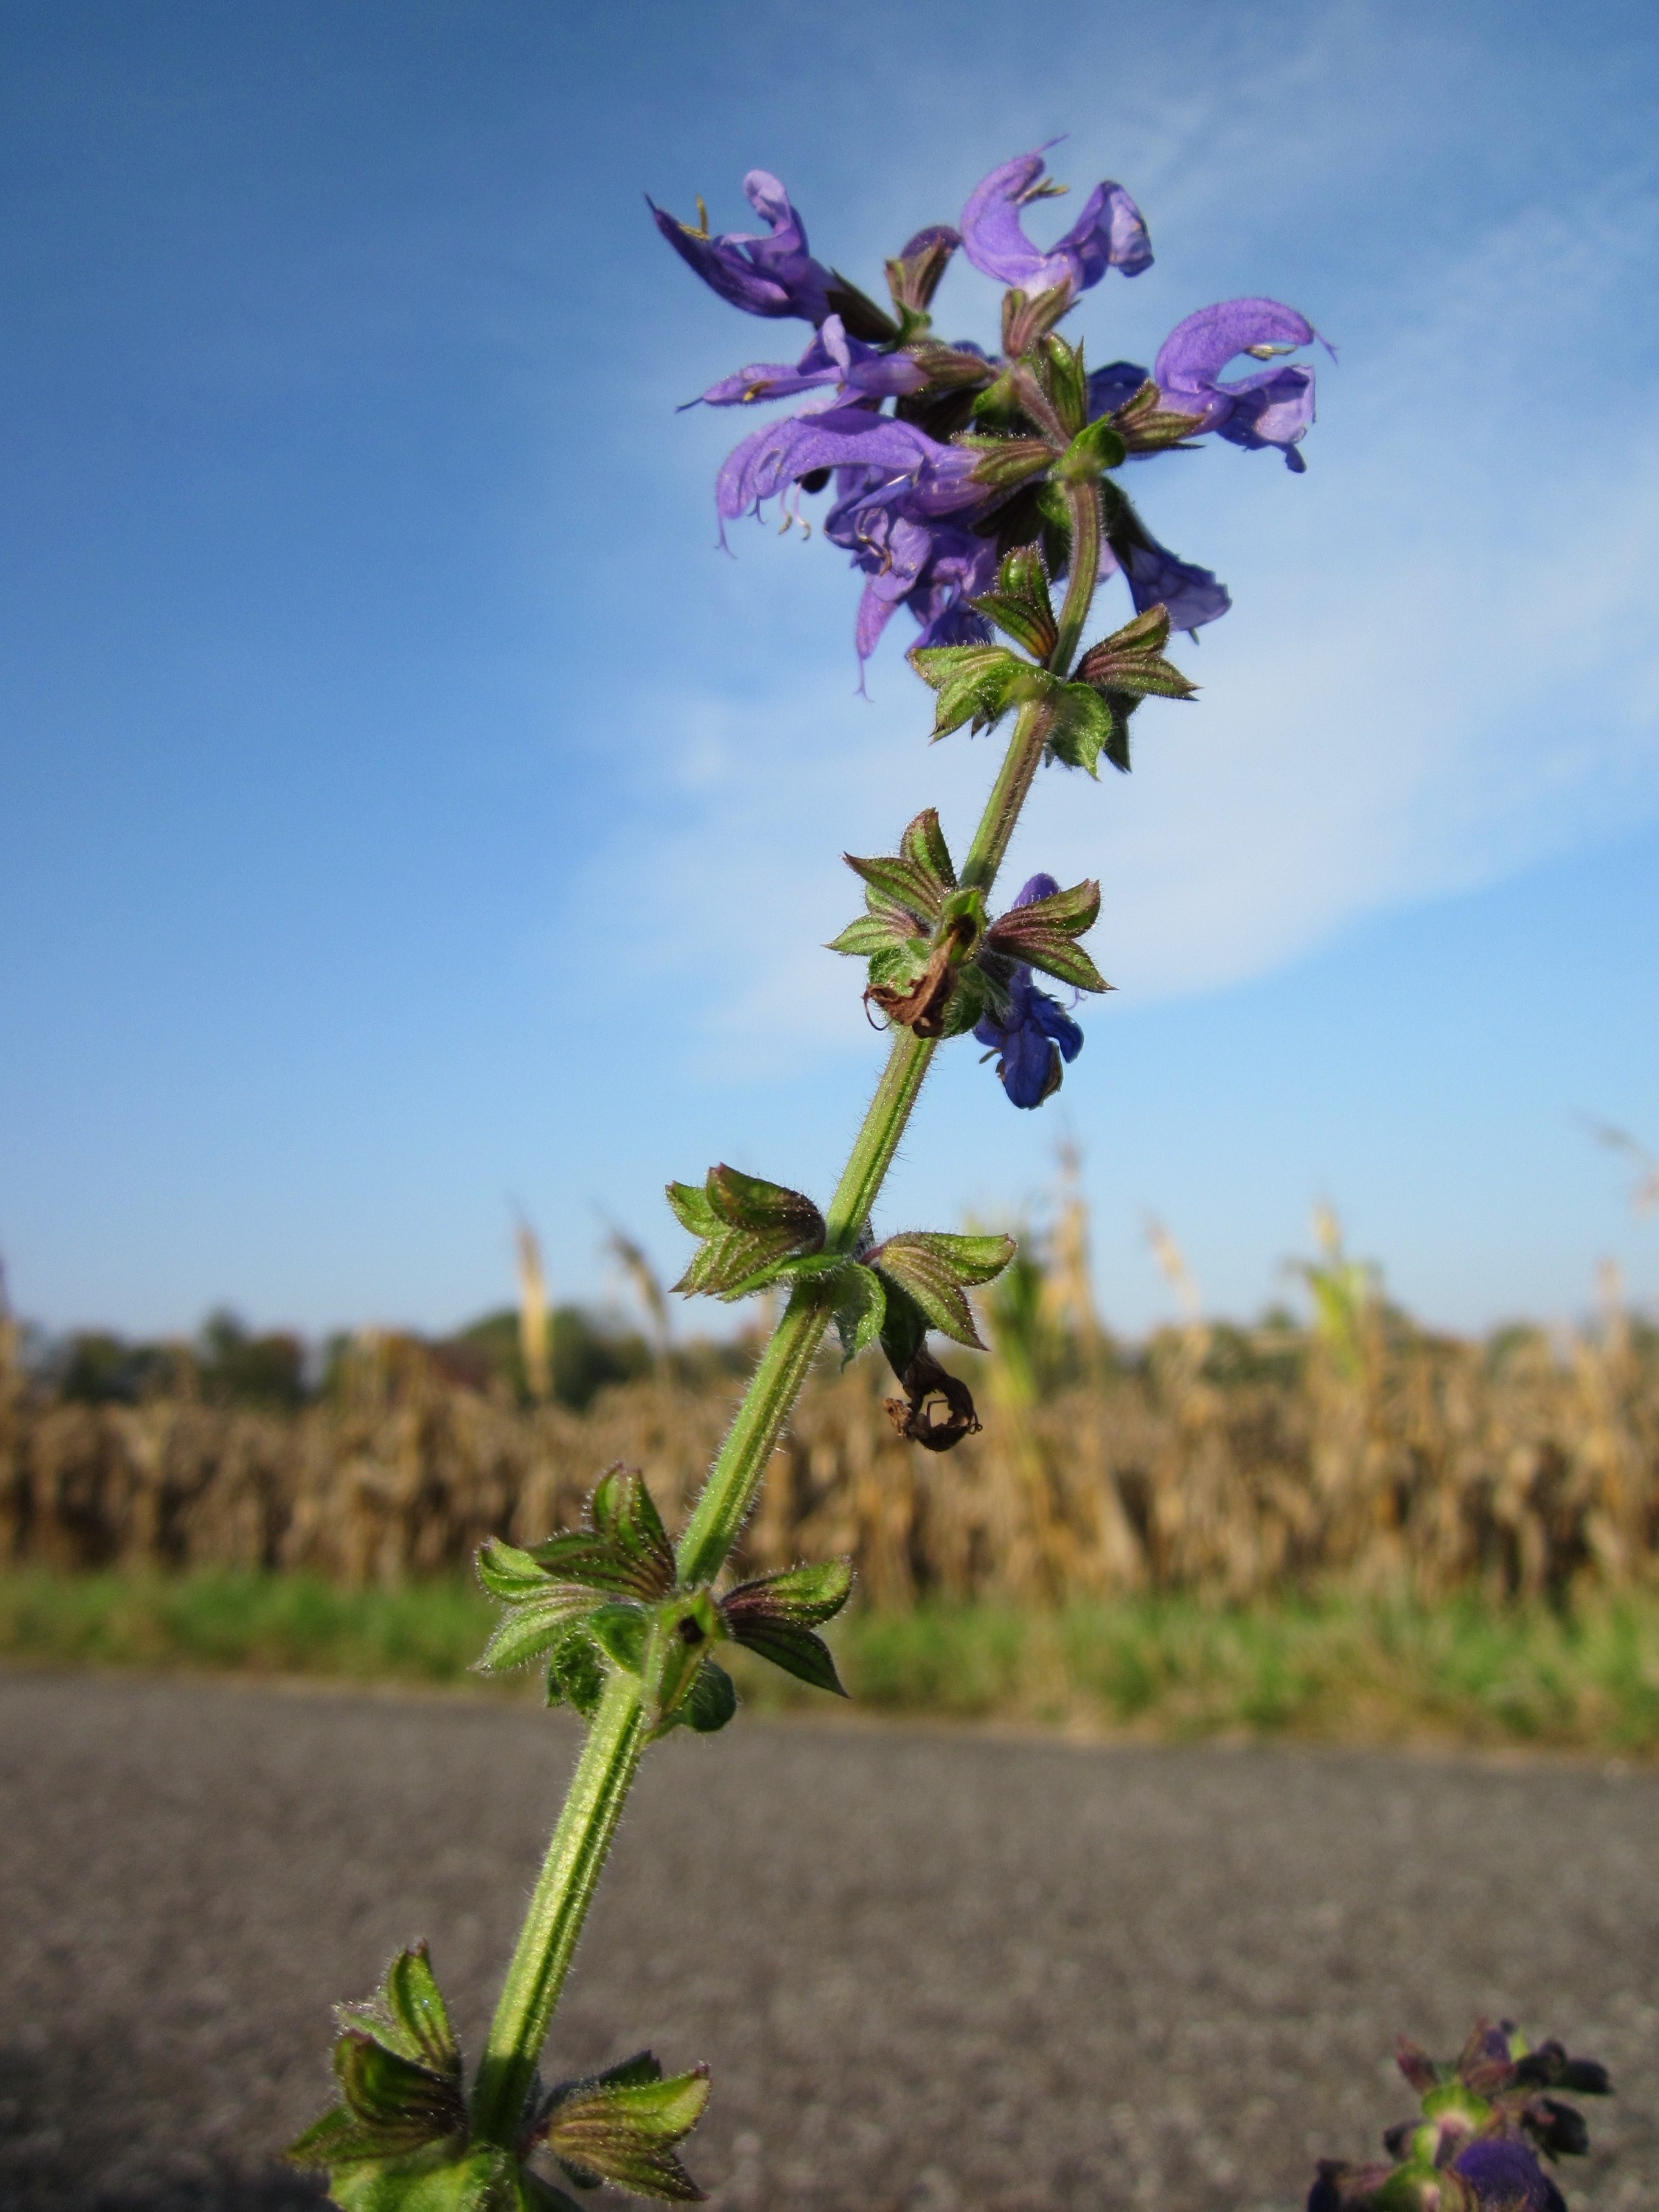
nature, blossom, plant, prairie, flower, botany, blooming, flora, wildflower, species, flowering plant, salvia pratensis, meadow sage, meadow clary, land plant